Washdown

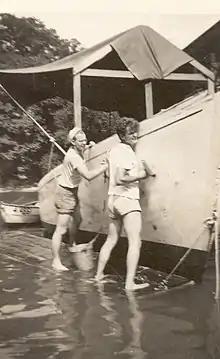
Washing down the hull of a rowboat, 1940

Washdown (also wash down) is the process of cleaning or washing a surface for appearance, sanitation, or removal of contamination. It may involve pressure washing. Sometimes wash down involves rinsing with fresh water; other times it involves use of detergents and other chemicals.